Childhood in Scotland in the Middle Ages

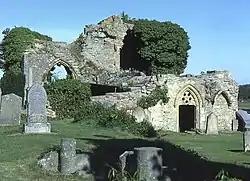
The ruins of Kinloss Abbey, one of the ecclessiastical institutions which opened their doors to a wider range of students in the late Middle Ages

In the Early Middle Ages, Scotland was overwhelmingly an oral society and education was verbal rather than literary. After the "de-gallicisation" of the Scottish court from the twelfth century, an order of bards took over the functions of poets, musicians and historians, often attached to the court of a lord or king, and passing on their knowledge in Gaelic to the next generation. They would continue to act in a similar role in the Highlands and Islands into the eighteenth century. They often trained in bardic schools, of which a few, like the one run by the MacMhuirich dynasty, who were bards to the Lord of the Isles, existed in Scotland and a larger number in Ireland, until they were suppressed from the seventeenth century.